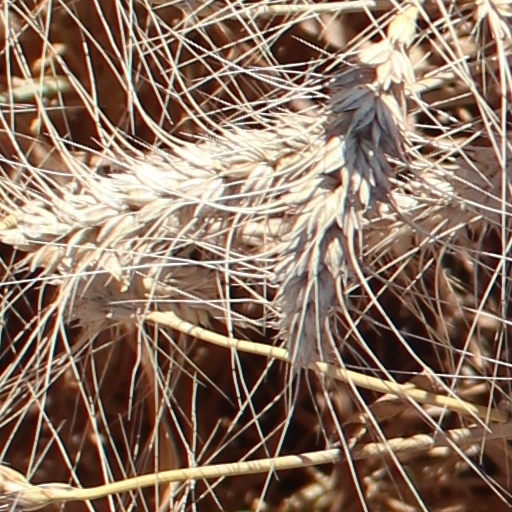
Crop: wheat